1 Turgenjev Street

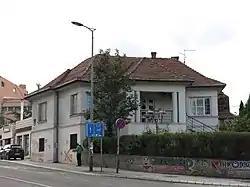
Turgenjev Street in Belgrade

The building at 1, Turgenjev Street in Belgrade was built in 1935, and it is important for the organization and operation of the Communist Party of Yugoslavia. It now stands as a cultural monument.